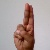
The image shows a hand gesture representing the letter 'U' in Indian Sign Language.